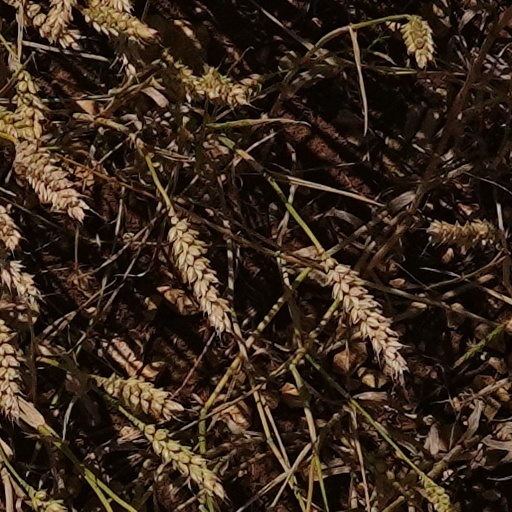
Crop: wheat